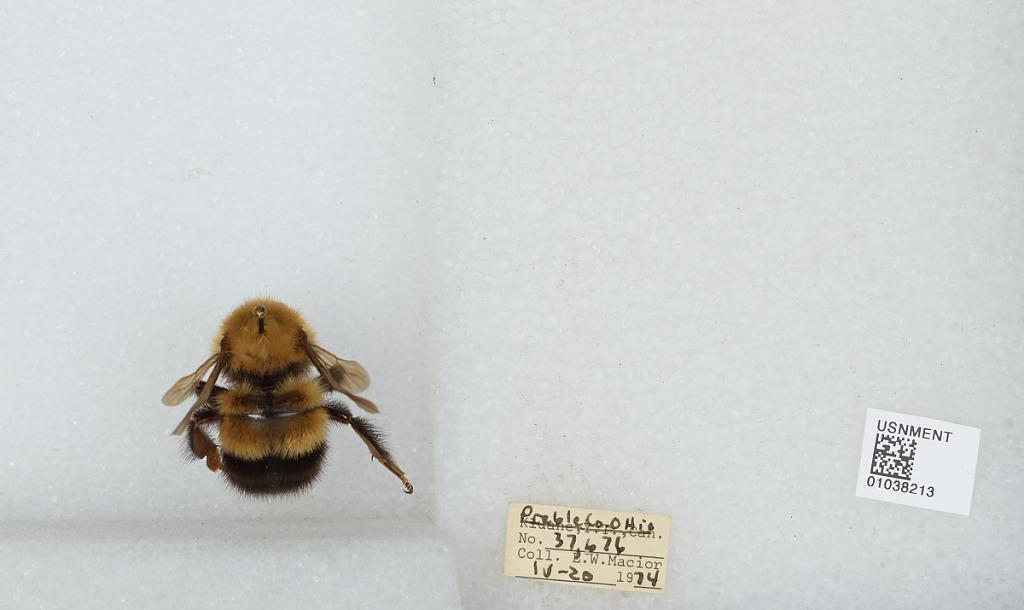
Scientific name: Bombus (Pyrobombus) perplexus Cresson
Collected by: L. Macior
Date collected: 1974-4-20
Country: United States
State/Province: Ohio
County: Preble
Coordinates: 39.7778, -84.6897